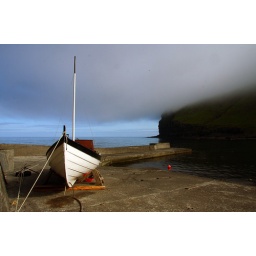
A traditional wooden boat on the pier in the village of Dalur, Sandoy Island, Faroe Islands.